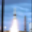
Label: rocket